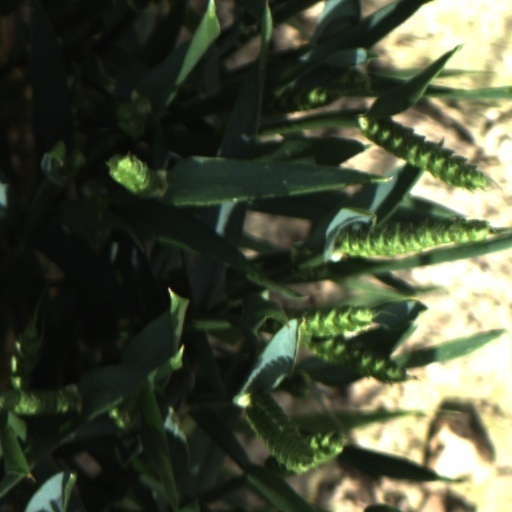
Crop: wheat